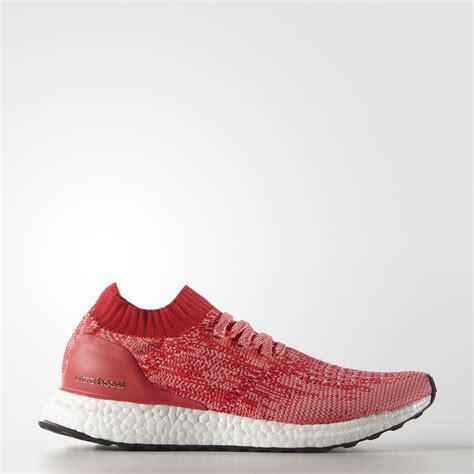
Brand: Adidas
Model: Ultraboost Uncaged